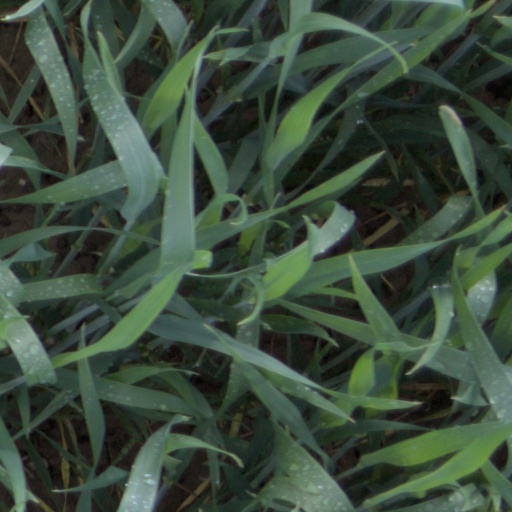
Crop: wheat